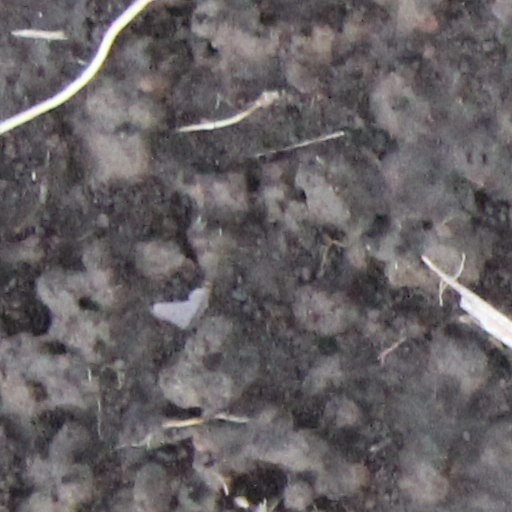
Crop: wheat